1966 NASCAR Grand National Series

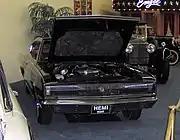
A 1966 Dodge Charger displays the 426 c.i. Hemi engine which dominated the 1966 NASCAR season

The 1966 NASCAR season opened at Augusta Speedway on November 14, 1965, with Richard Petty winning the season opening event in a 1965 Plymouth. NASCAR then ventured to Riverside International Raceway where Dan Gurney took the checkered flag in a 1965 Ford. After the January 23rd Riverside event, the drivers and teams traveled to Daytona International Speedway in Florida for the 1966 Daytona 500. Paul Goldsmith and Early Balmer took the qualifying events, while Richard Petty notched his first and only Daytona 500 pole position. Petty came from two laps down during the competition to win by more than a full lap when the race was halted 2 laps shy of scheduled event due to thunderstorms. In March Paul Goldsmith won at Rockingham Speedway, Dick Hutcherson at Bristol, and Jim Hurtubise captured the checkered flag at Atlanta Motor Speedway. Hutcherson's victory at Bristol was by more than 4 laps over the closest competitor, Paul Lewis, when crashes and attrition left only seven cars of the 38 starters running at the end of the Southeastern 500 (now known as Food City 500). On April 3, Pearson finally found his way to victory lane in the first of four consecutive victories at Hickory Motor Speedway. He followed up with wins at Columbia Speedway, Greenville, and Winston-Salem, before Jim Paschal broke his streak at North Wilksboro and repeated at Martinsville Speedway. On May 7, Richard Petty started a string of three consecutive wins at Darlington Raceway, Hampton, and Macon. After Ford's announcement of their boycott of NASCAR on April 7, only 2.500 fans attend the May 13th event in which Darel Dieringer captures the win at Monroe in a contest.